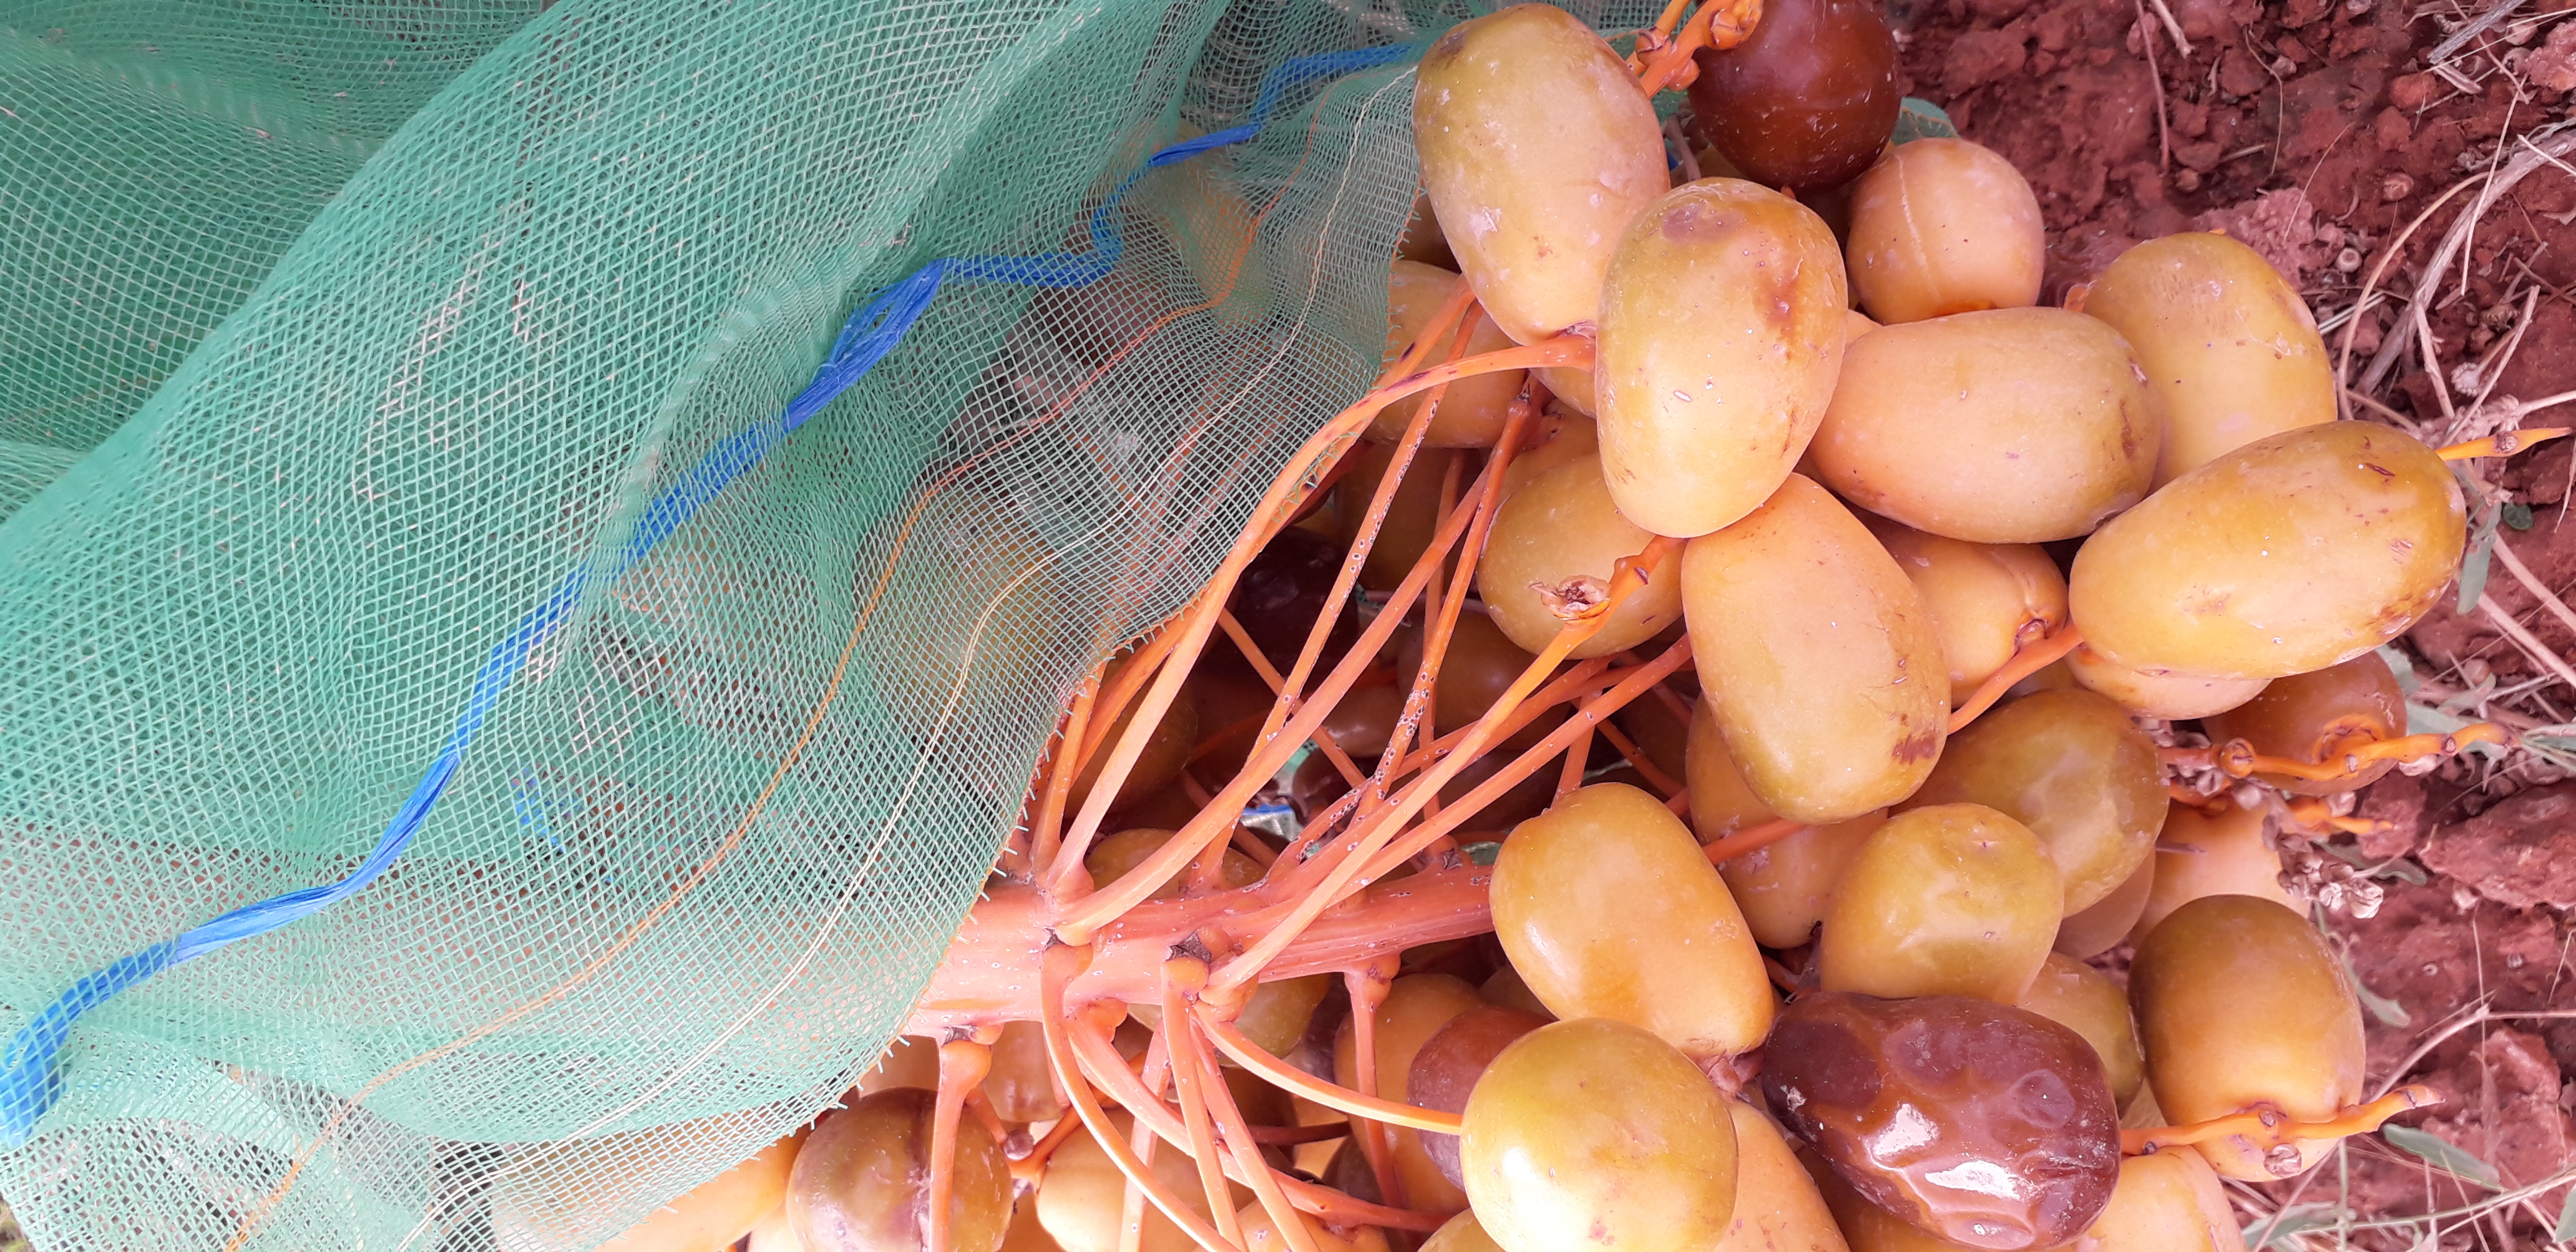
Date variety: Boufagous